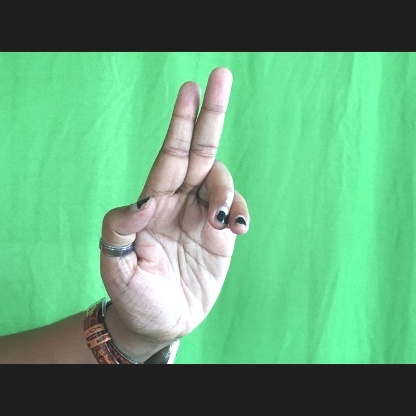
Mudra: Ardhapathaka